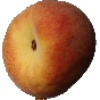
Label: Peach 1